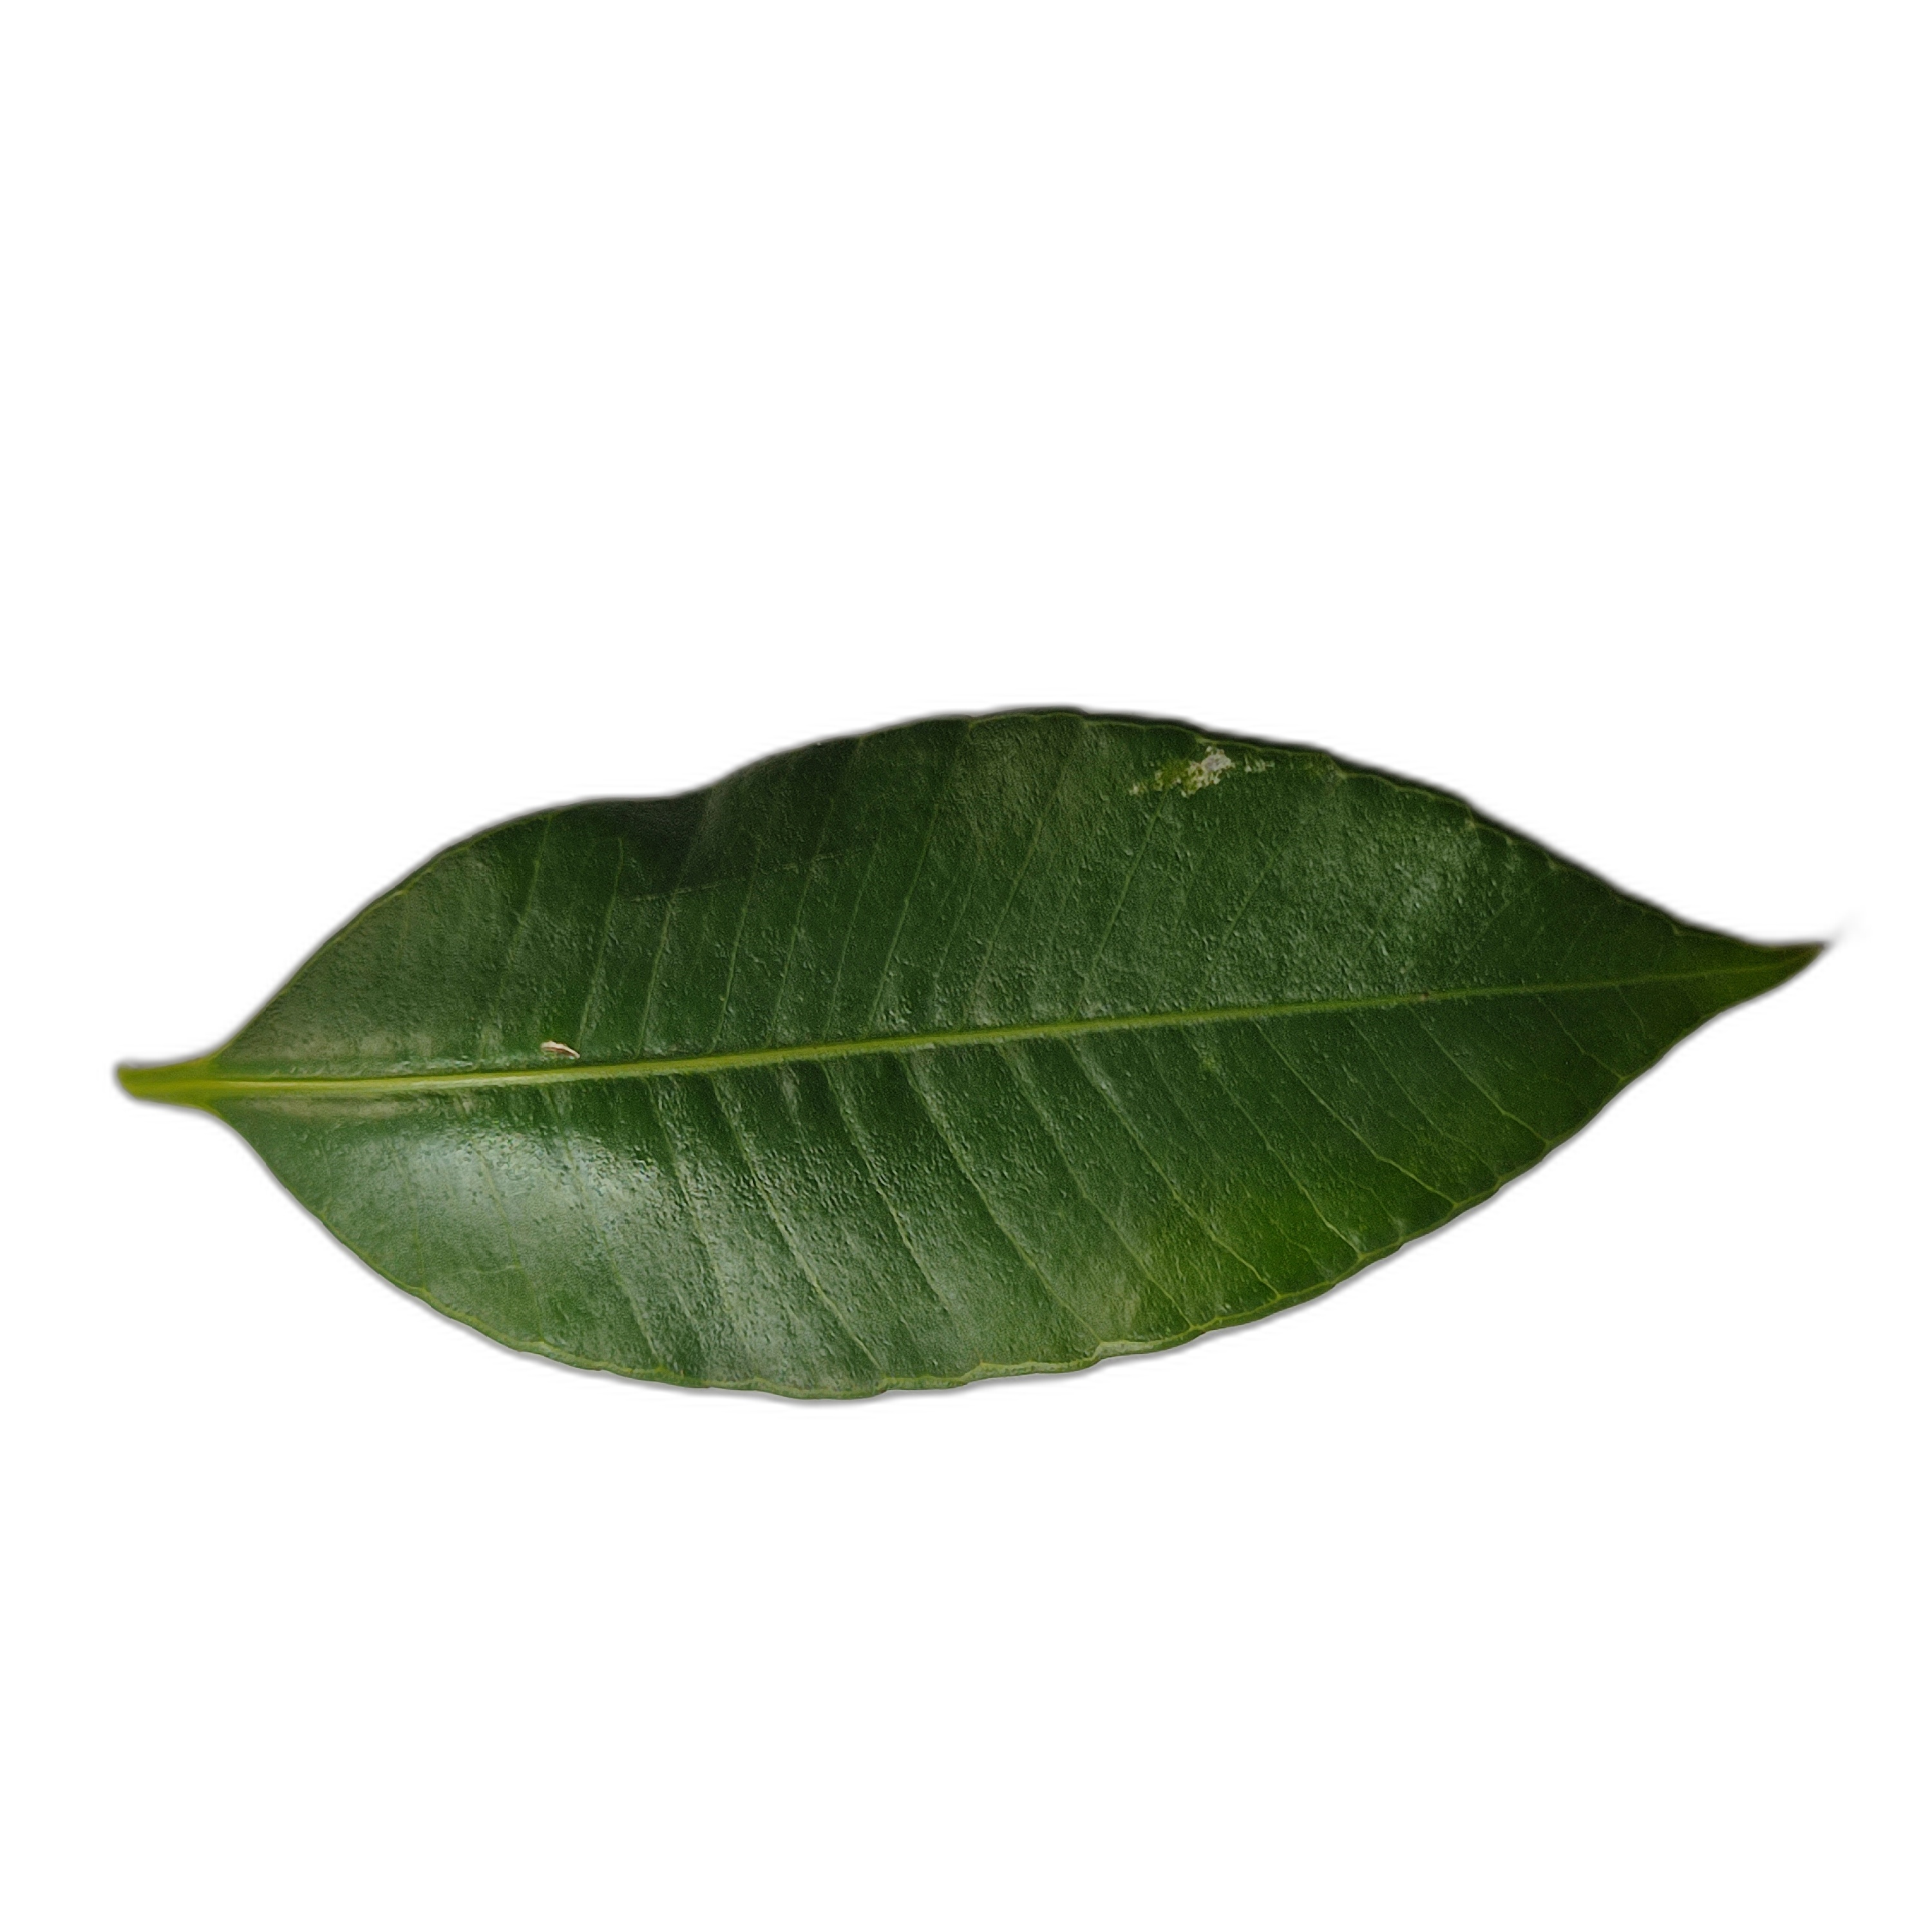
Label: healthy